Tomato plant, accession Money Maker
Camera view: tilt-top (135 deg); turntable rotation: 240 degrees
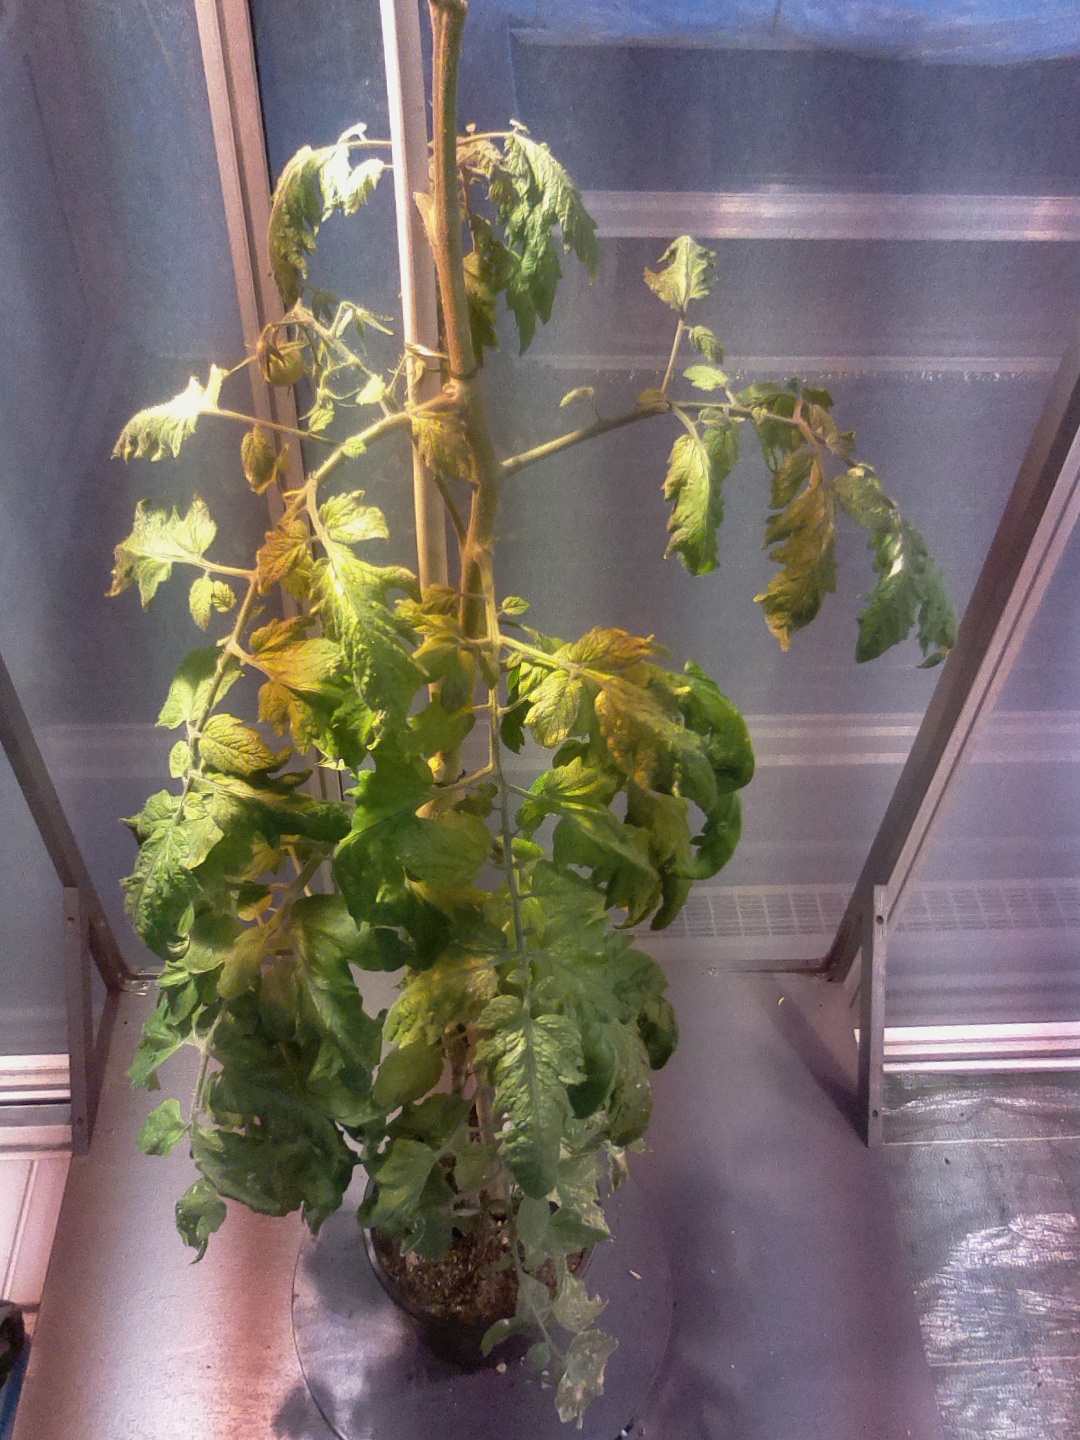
BBCH growth stage 75: 50%-60% of final fruit size